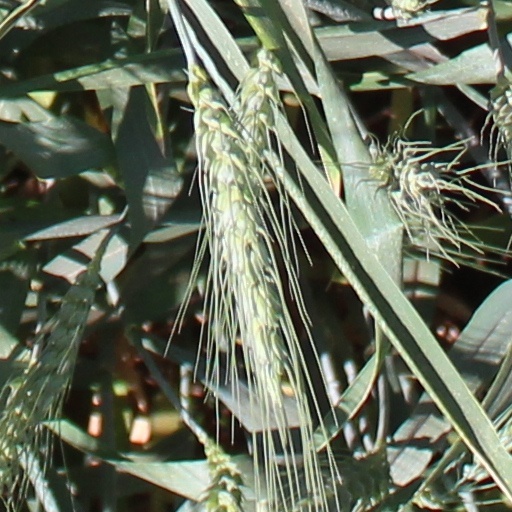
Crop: wheat